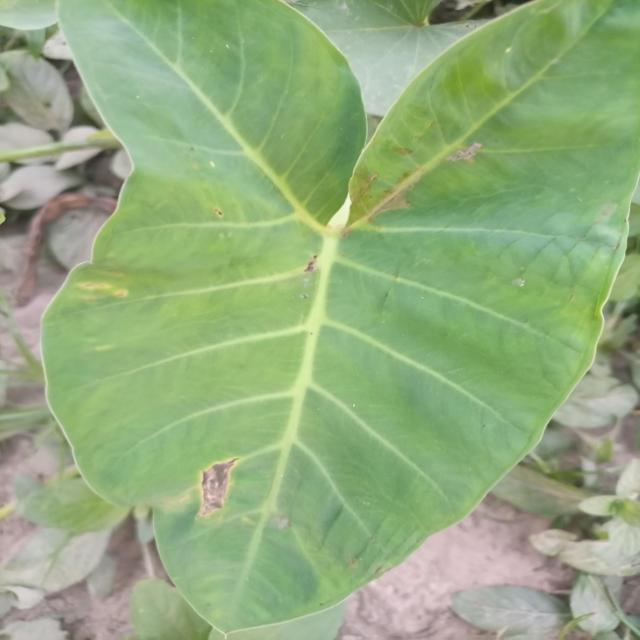
Label: Mid_Blight